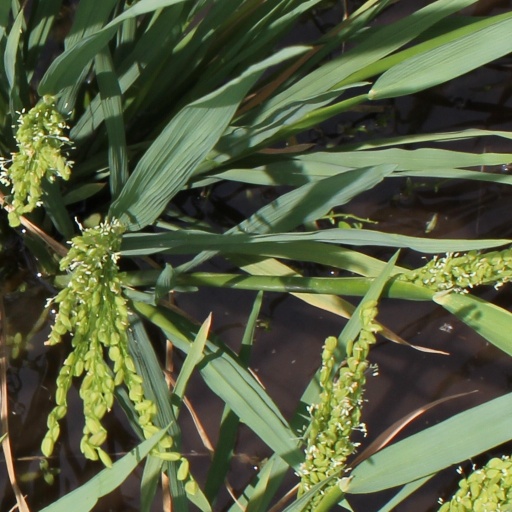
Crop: rice